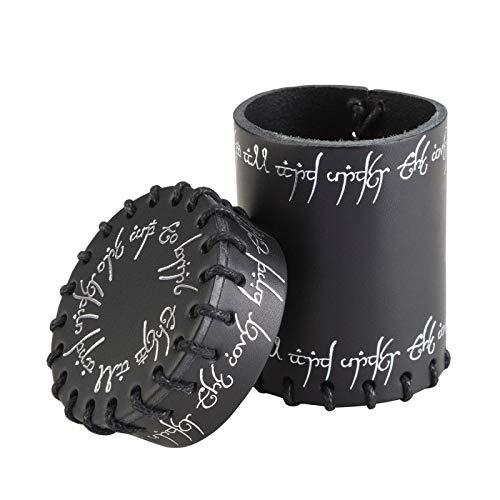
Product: Q WORKSHOP Elvish Black Leather Dice Cup
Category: Toys & Games | Games & Accessories | Game Accessories | Standard Game Dice
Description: The Dice Cup you receive might vary slightly in dimensions, colors, and leather thickness due to the nature of the product being 100% handmade from real leather.
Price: $22.38
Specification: ProductDimensions:3x5x3inches|ItemWeight:2.88ounces|ShippingWeight:6.1ounces(Viewshippingratesandpolicies)|DomesticShipping:ItemcanbeshippedwithinU.S.|InternationalShipping:ThisitemcanbeshippedtoselectcountriesoutsideoftheU.S.LearnMore|ASIN:B003TLFHQY|Itemmodelnumber:QWSCELV101|Manufacturerrecommendedage:36months-15years|Discontinuedbymanufacturer:Yes